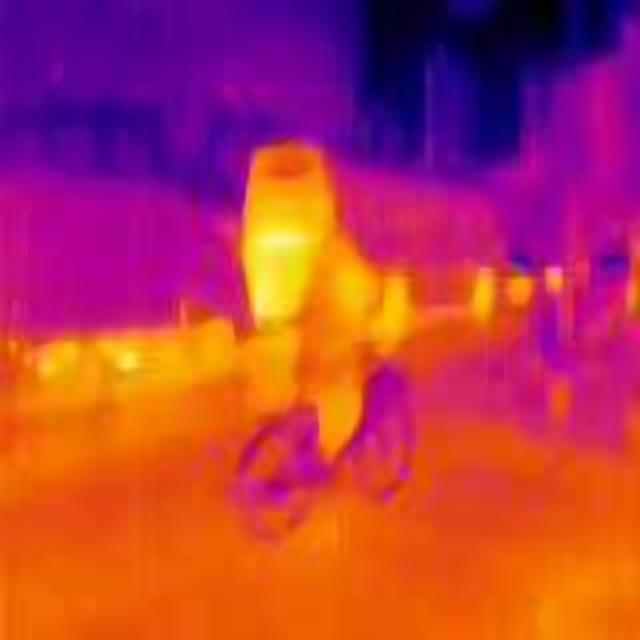
Detected objects:
label: person
label: person